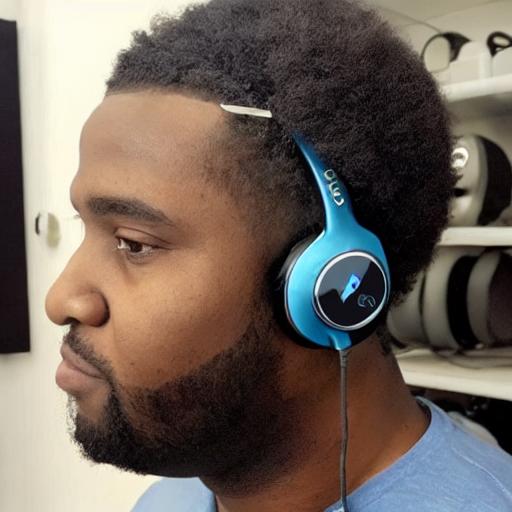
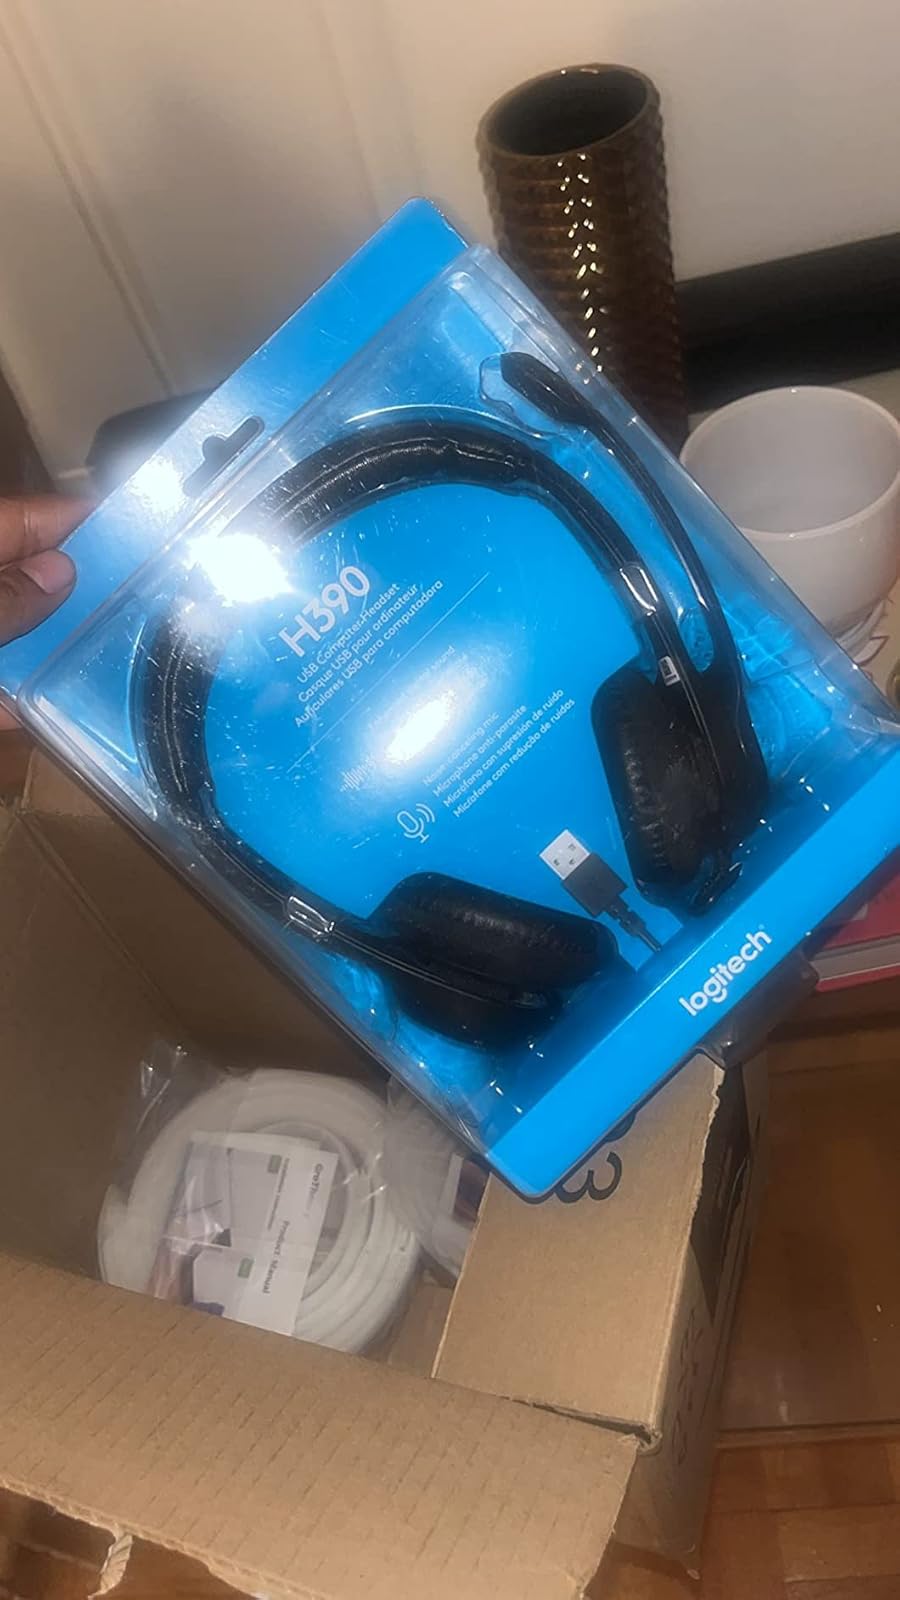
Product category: headphones
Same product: no